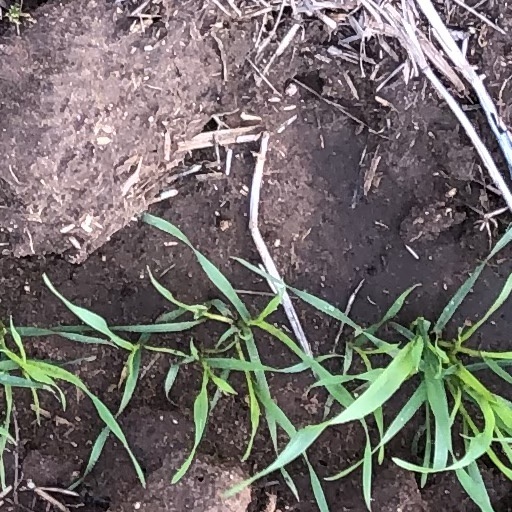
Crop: wheat